Eskimo (1933 film)

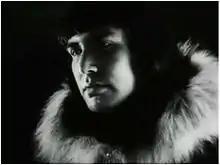
Ray Mala, the star of "Eskimo".

The start of production is not clear. A commercial transport ship, the "Victoria", took the cast and crew from Seattle, Washington, to Nome, Alaska. There, the schooner "Nanuk" was rented by the studio in 1932